Tyler (Masonic)

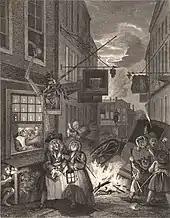
"Night", a print by William Hogarth. The figure on the left, carrying a lamp and a sword, is probably a Tyler, escorting his Master of a lodge.

In some Jurisdictions the Tyler is appointed by the Worshipful Master, while in others he is elected by the members of the Lodge. He is charged with examining the Masonic credentials of anyone wishing to enter the Lodge and keeping unqualified persons from infiltrating Masonic meetings, and admitting only those qualified to attend the current business.